Hořiněves

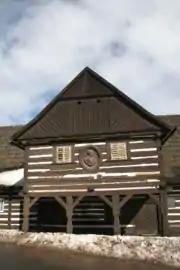
Birthplace of Václav Hanka

The main sight of Hořiněves is the Hořiněves Castle. It was created by complete reconstruction of an old aristocratic residence in 1661, then it was rebuilt in the Baroque style in 1674–1676.